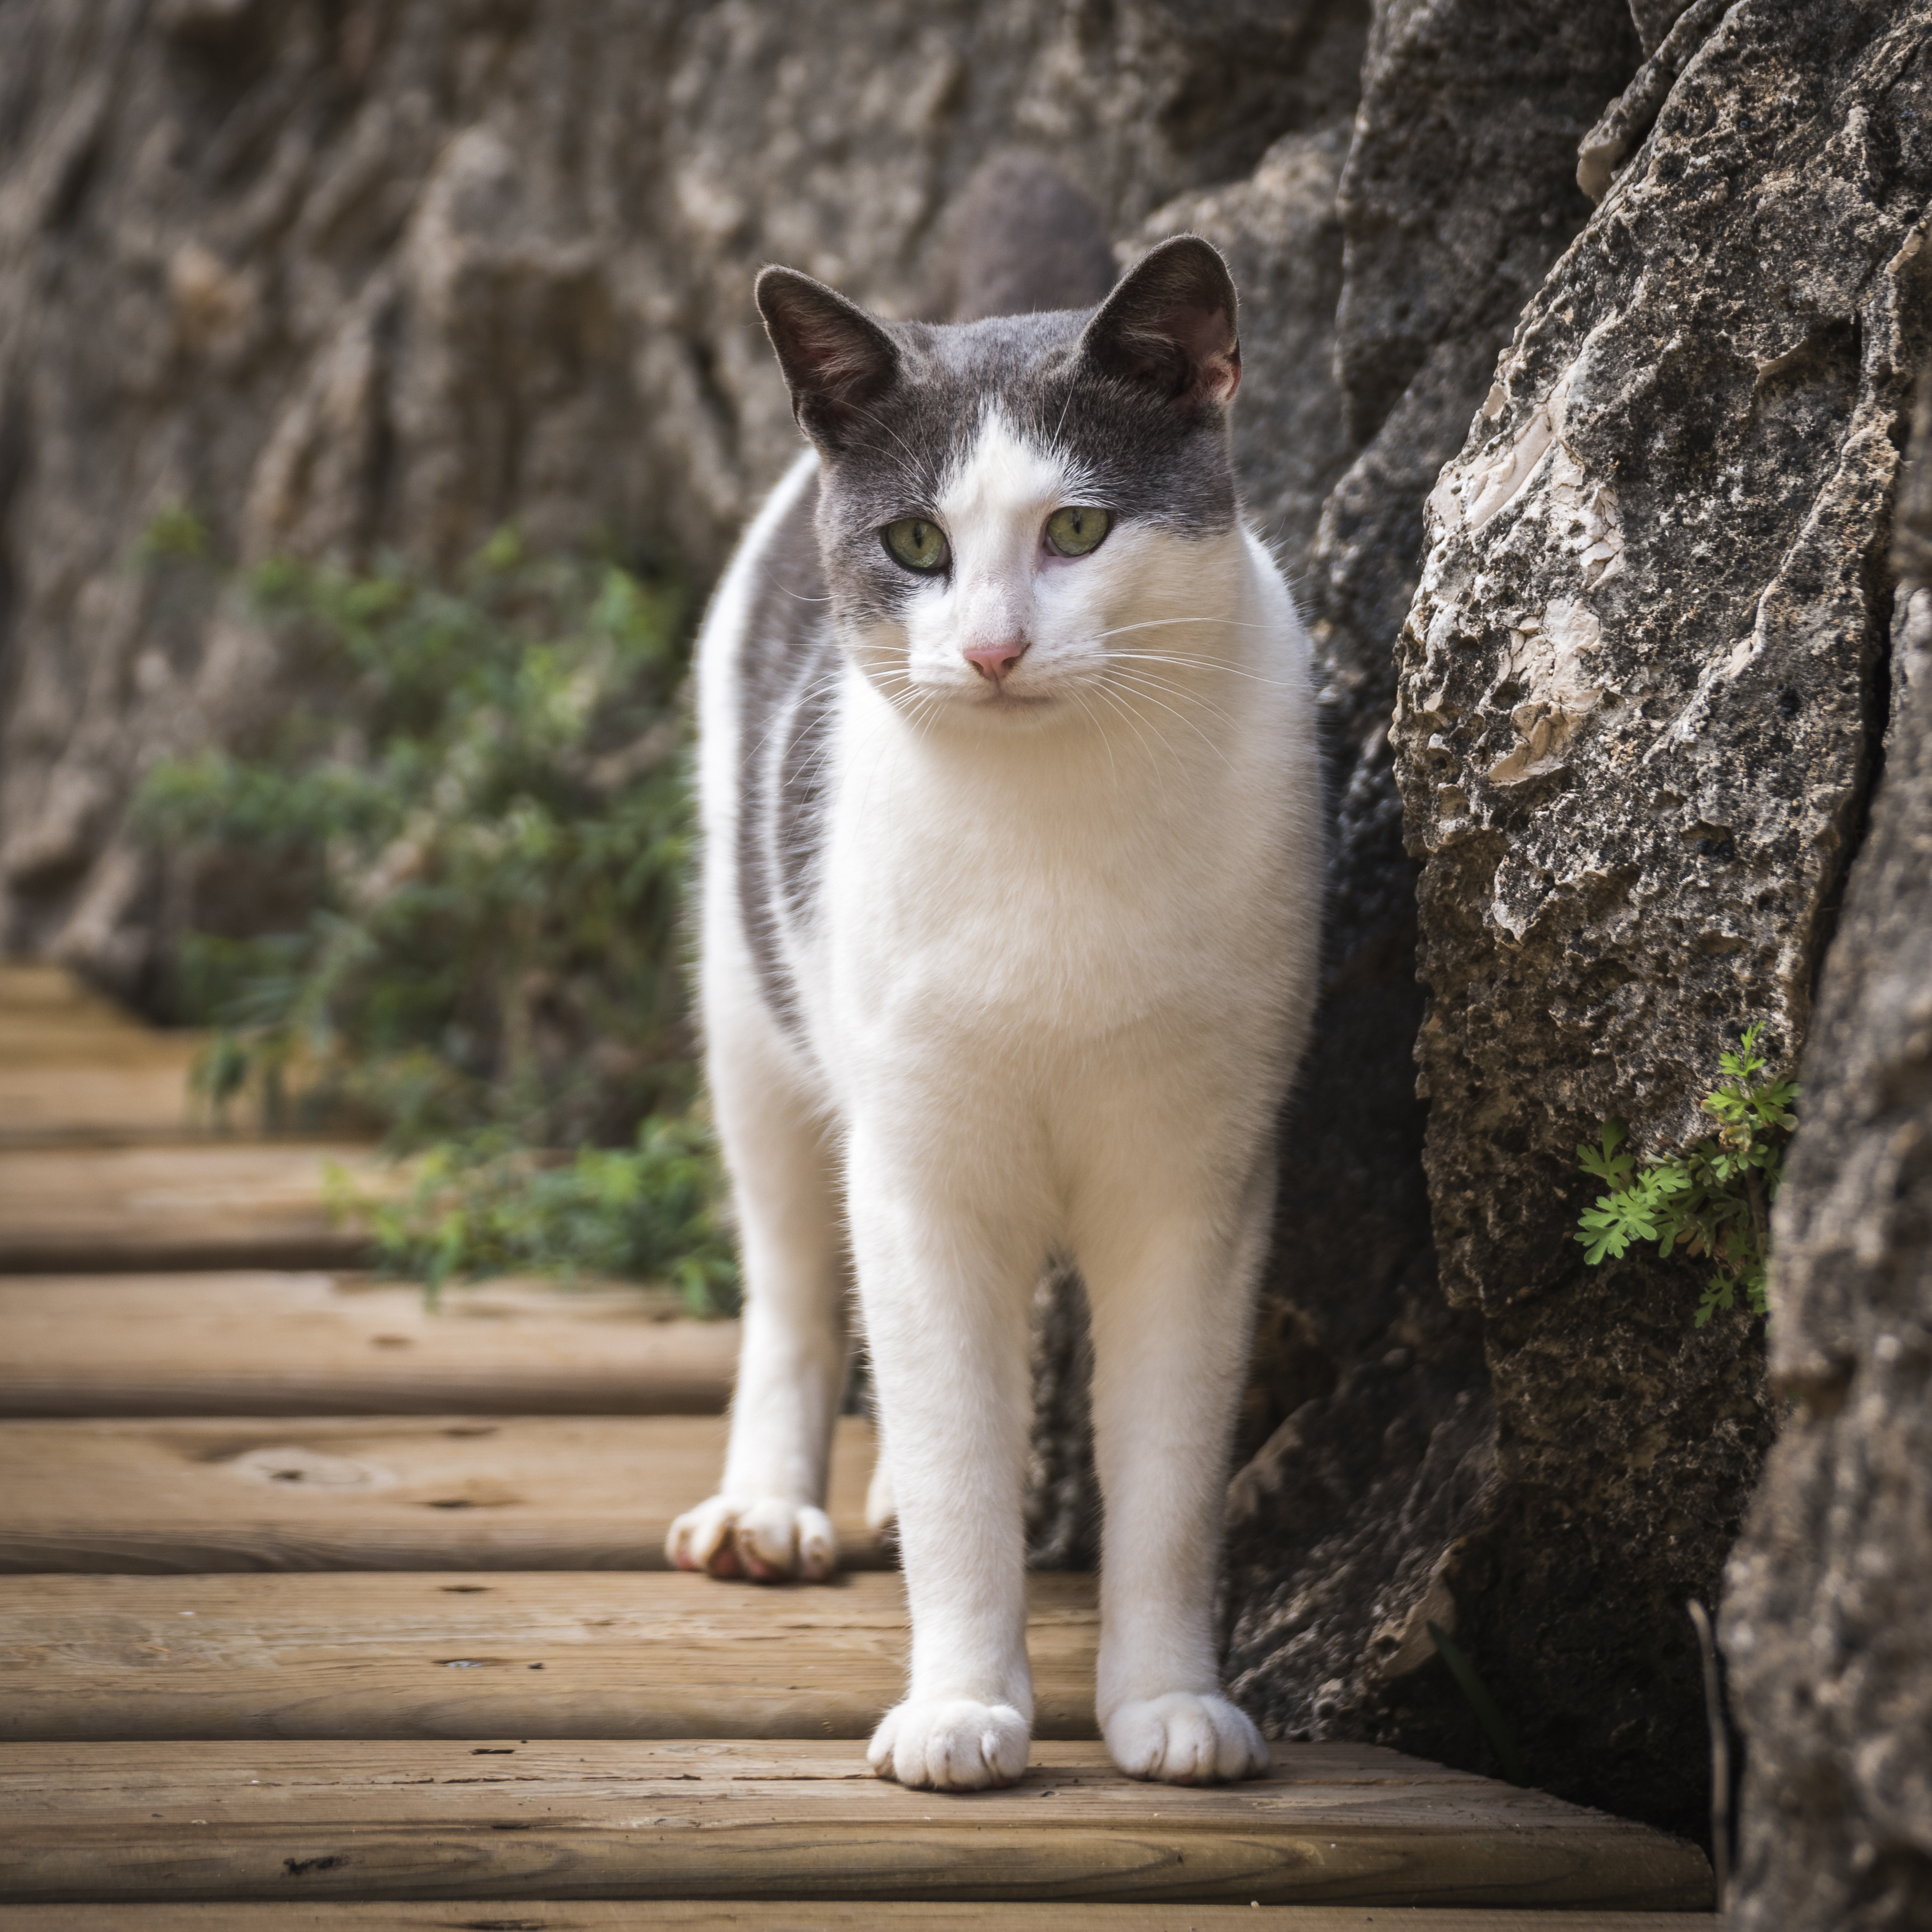
animal, cute, looking, pet, fur, young, kitten, cat, feline, tabby, mammal, whisker, fauna, wooden floor, rocks, outdoors, whiskers, grey, kitty, vertebrate, domestic, european shorthair, burmilla, small to medium sized cats, cat like mammal, domestic short haired cat